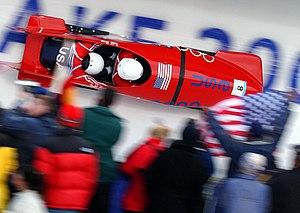
Todd Hays, né le 21 mai 1969 à Del Rio au Texas, est un pilote de bobsleigh américain